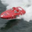
Label: ship